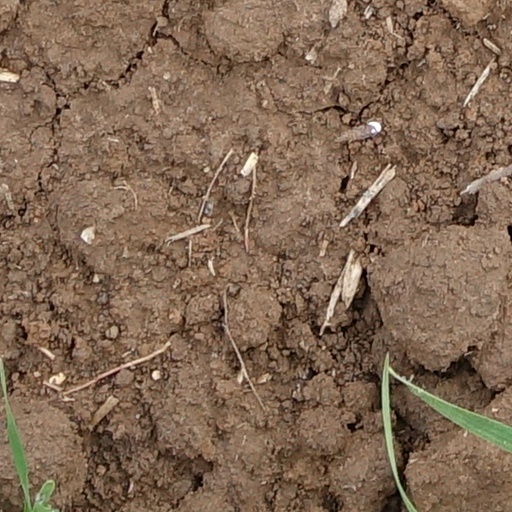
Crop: wheat